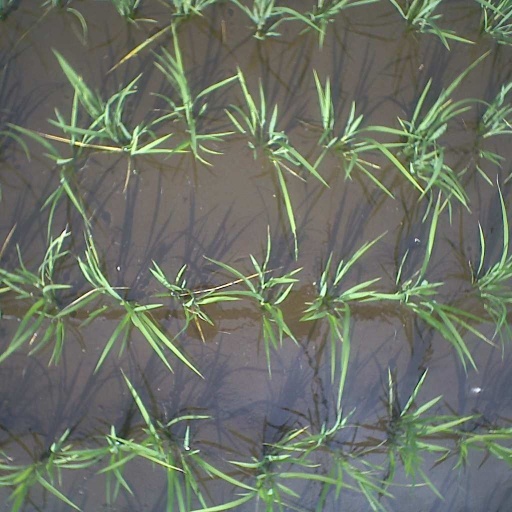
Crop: rice